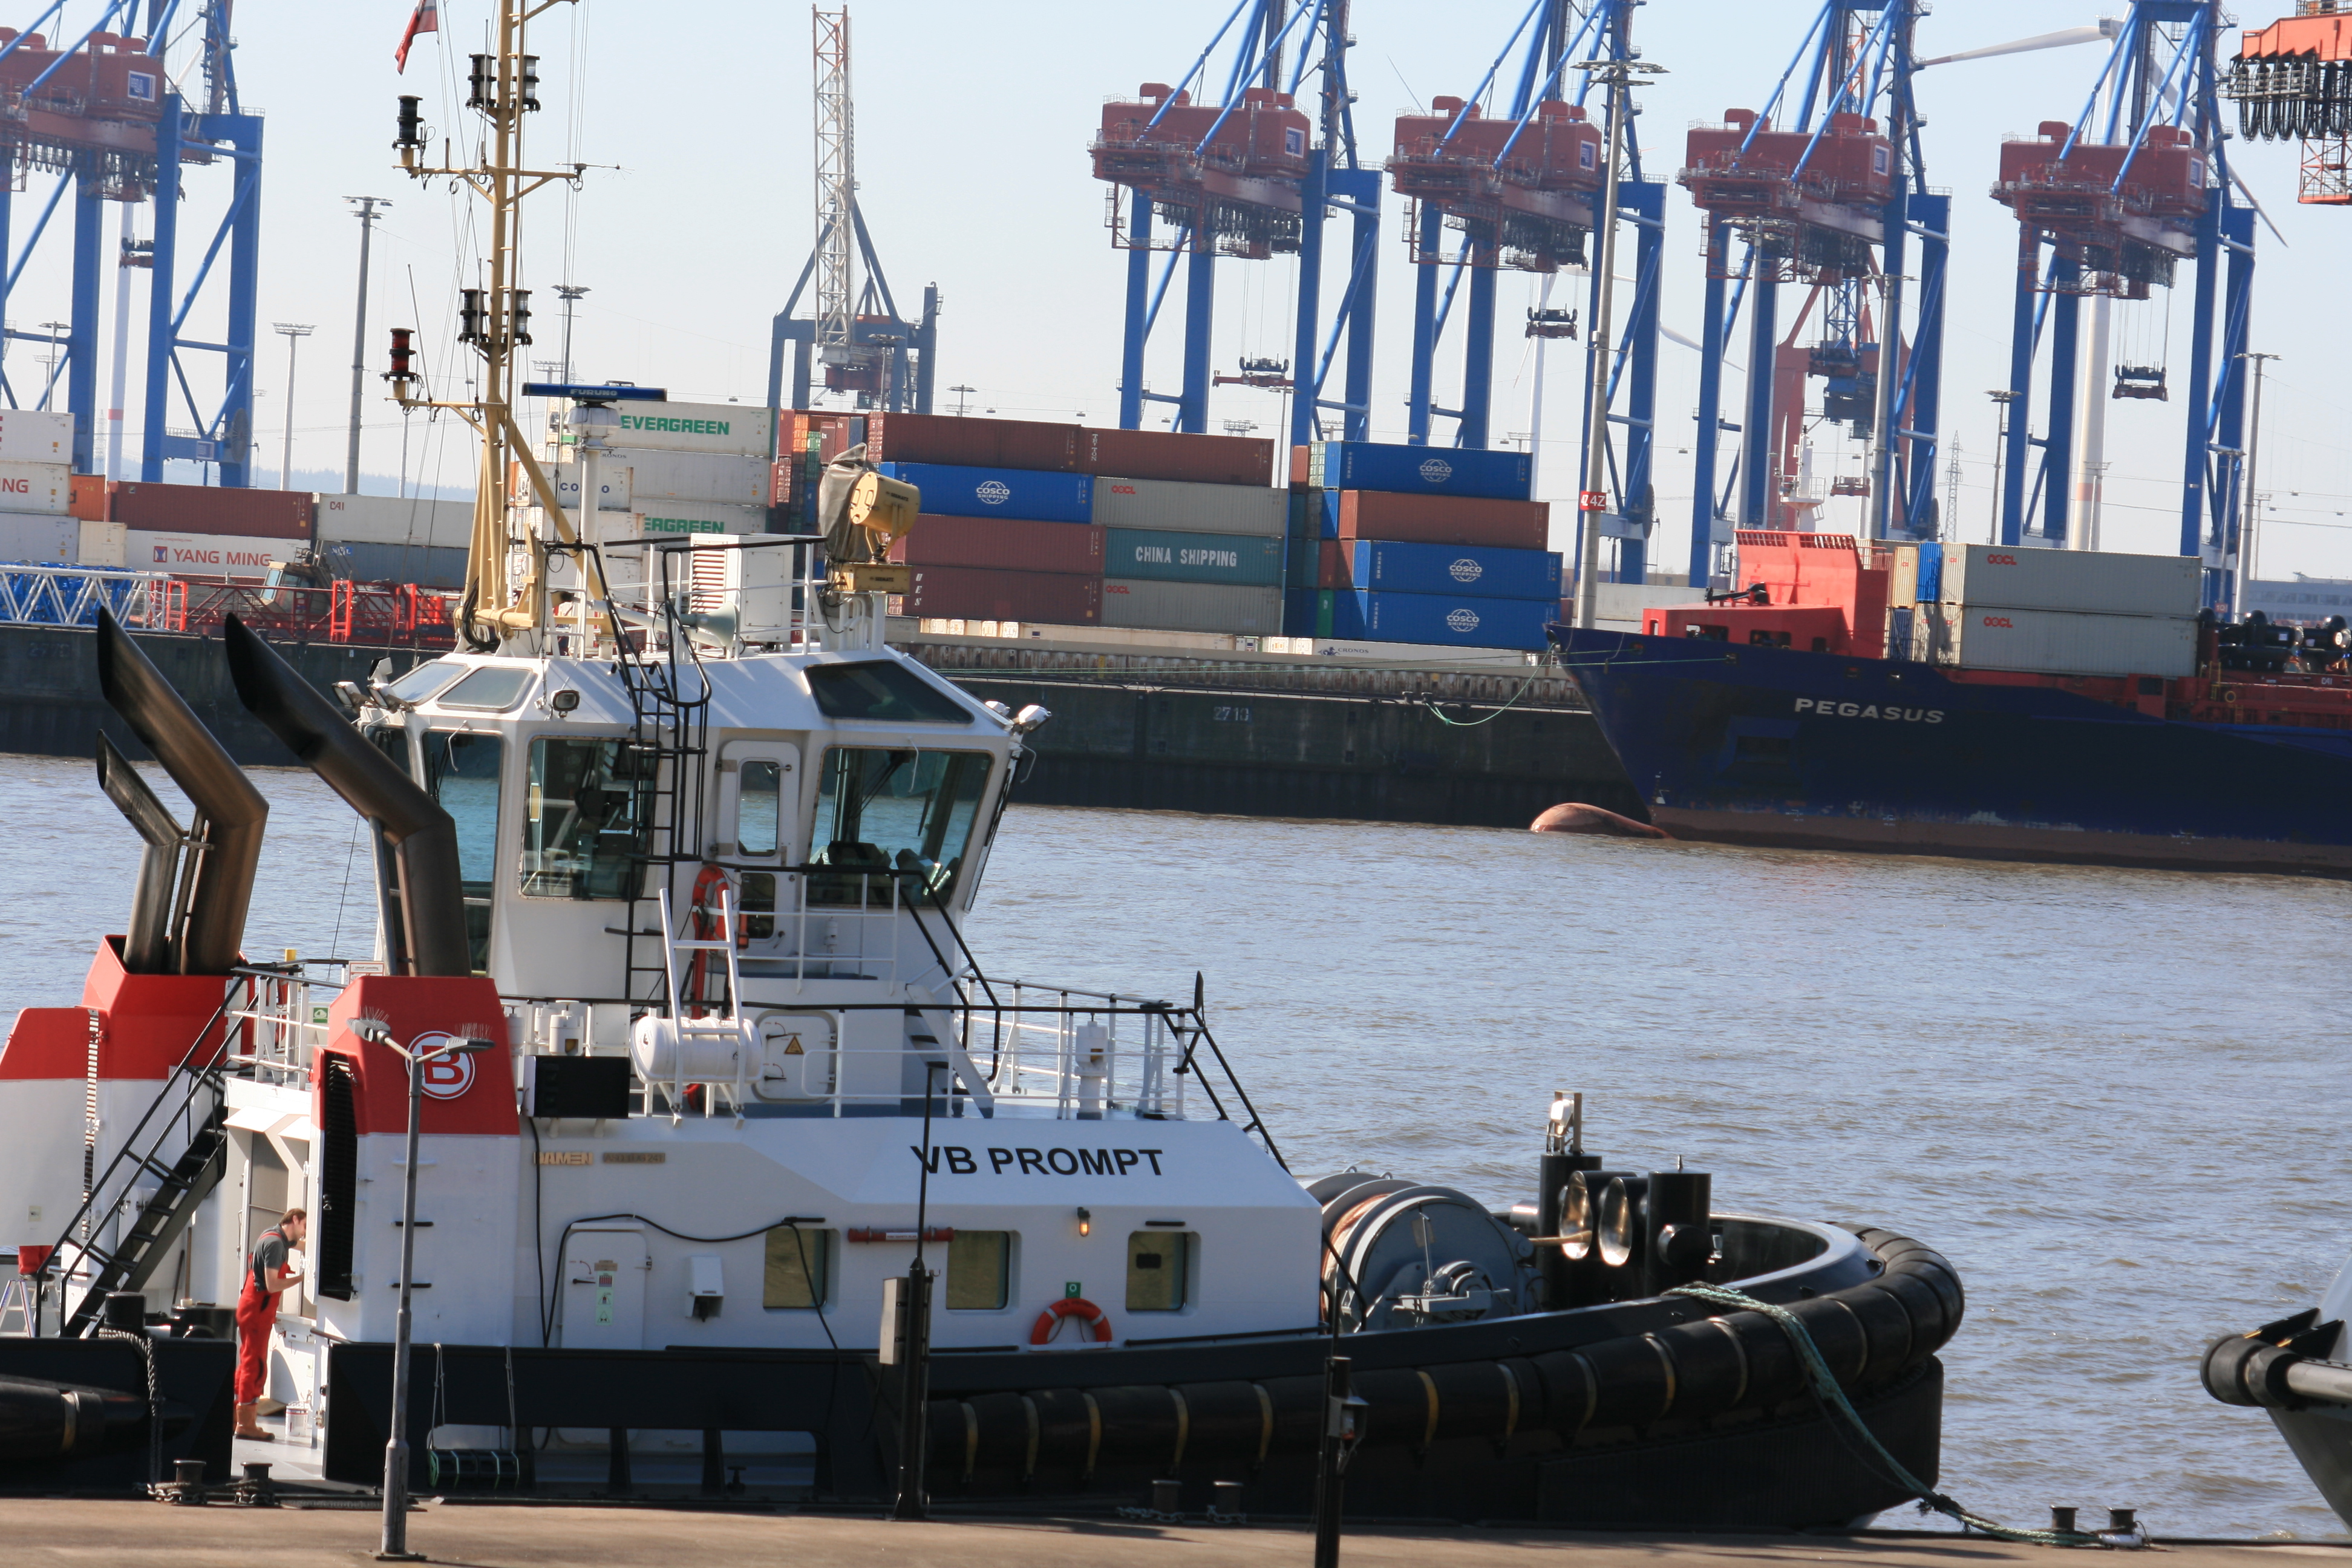
ship, watercraft, water, boat, vehicle, infrastructure, naval architecture, body of water, sky, harbor, waterway, shipping container, port, machine, channel, water transportation, lifebuoy, freight transport, cargo ship, transport, city, tire, cargo